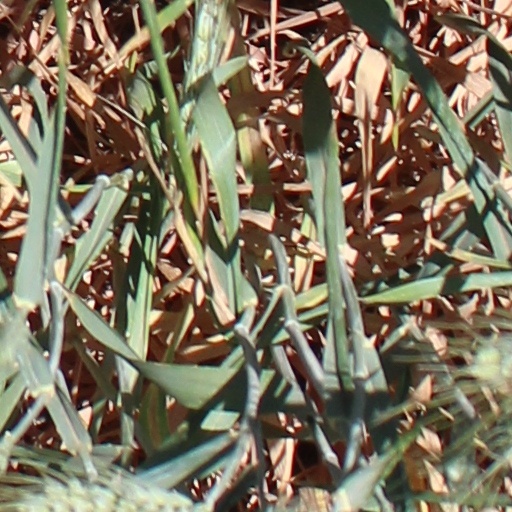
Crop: wheat